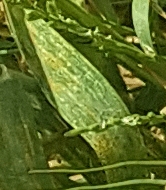
Label: Wheat___Yellow_Rust